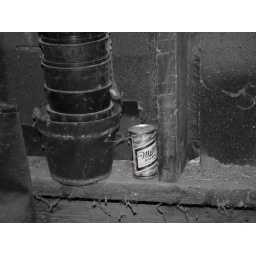
The last person to take a break in the feed barn had a can of Miller beer, from the pull-tab days.